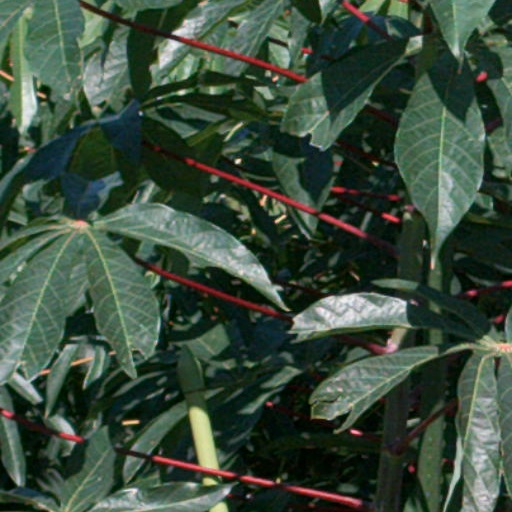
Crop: cassava